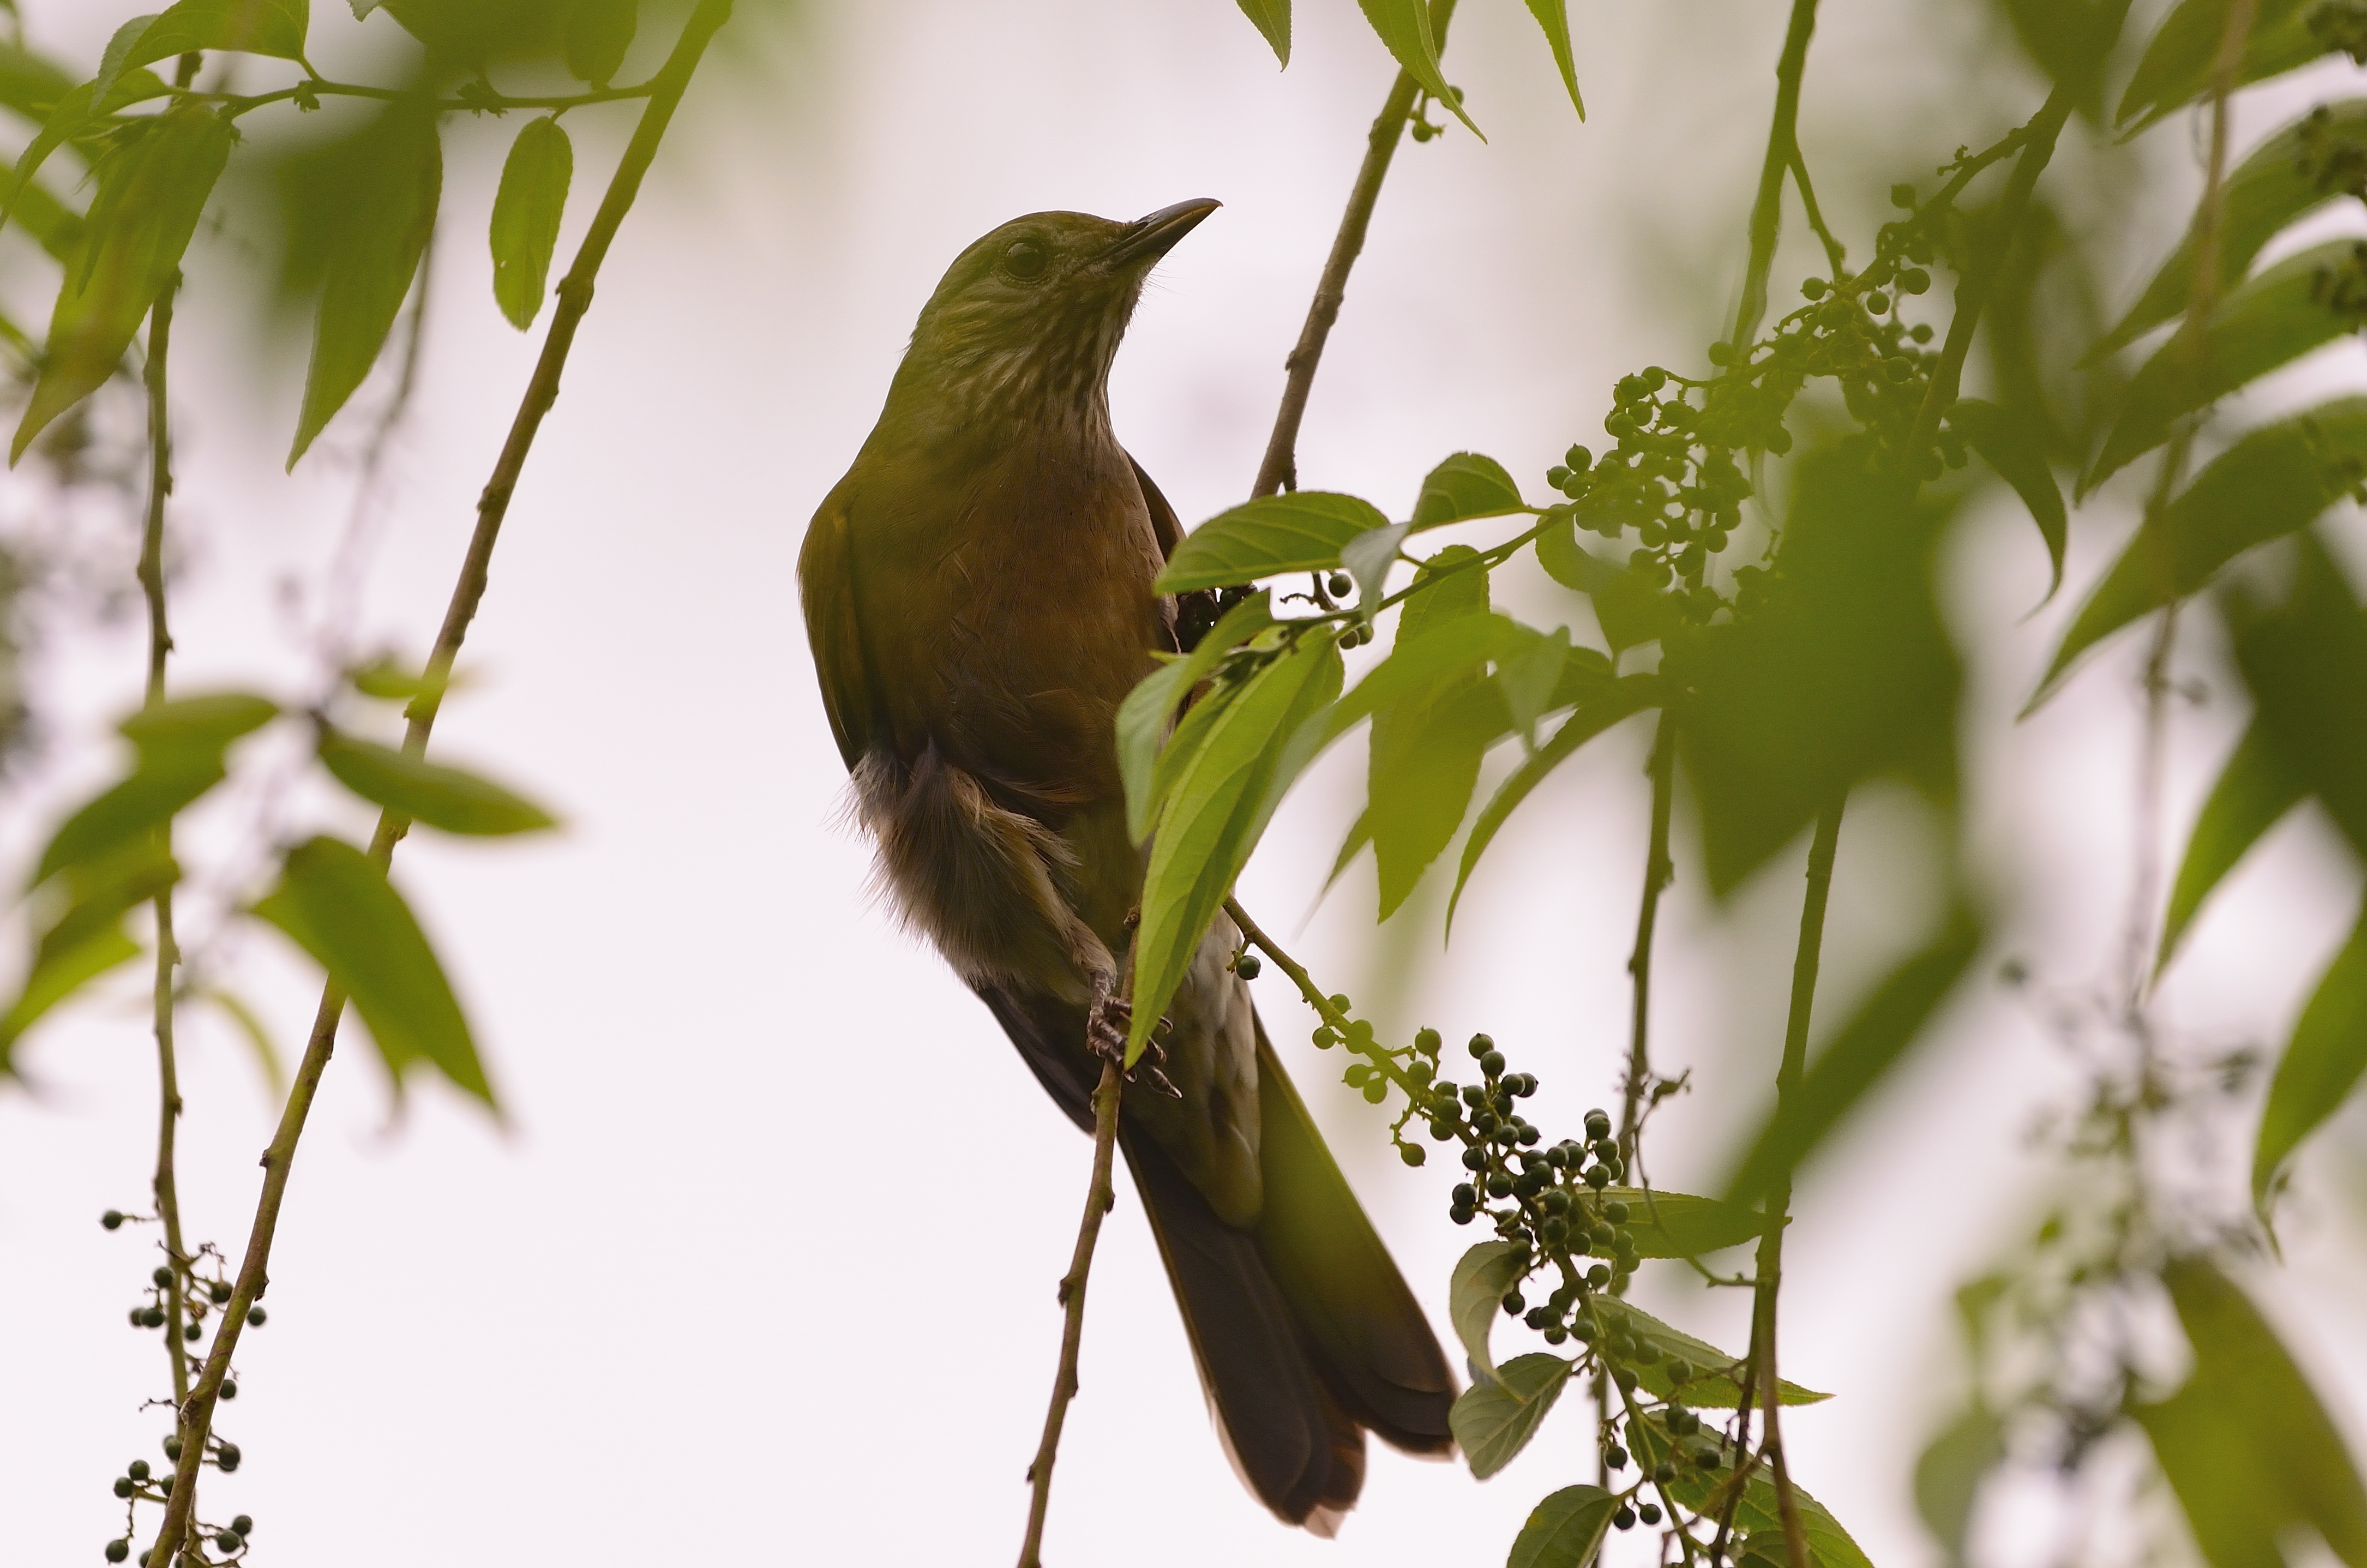
nature, branch, bird, leaf, flower, wildlife, green, botany, flora, fauna, vertebrate, pajaro, ave, perching bird